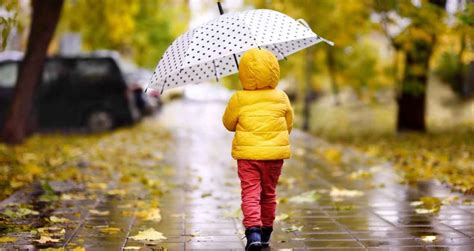
Weather: rain or strom